McGowan's Pass

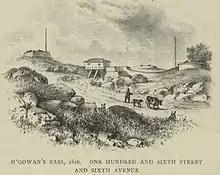
Looking southwest in 1816. Pass gatehouse with fortifications on either side.

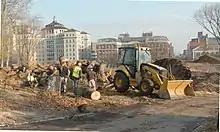
Temporary dump for Hurricane Sandy debris, 2012

During the War of 1812, a series of fortifications and redoubts were put up nearby. These included Blockhouse No. 1, completed two days before the war's end in 1814, which still stands on a hill in the North Woods. Also built nearby were Fort Clinton, Fort Fish, and Nutter's Battery along the north side of the Pass, remnants of which can still be seen. There was also a gatehouse straddling the road just east of present-day Lasker Rink, near the grid coordinates of 107th Street and Lenox Avenue (formerly Sixth Avenue), where present-day East Drive makes its first downhill switchback. This 1860s route of East Drive was partially constructed over the old earthwork fortifications.